Hryhorii Skovoroda

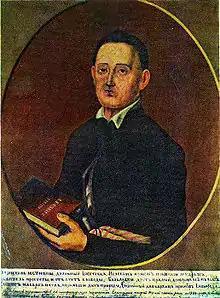

Hryhorii Skovoroda, also Gregory Skovoroda or Grigory Skovoroda (3 December 1722 – 9 November 1794), was a philosopher of Ukrainian Cossack origin who lived and worked in the Russian Empire. He was a poet, a teacher and a composer of liturgical music. His significant influence on his contemporaries and succeeding generations and his way of life were universally regarded as Socratic, and he was often called a "Socrates".